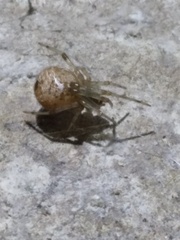
Species: Parasteatoda_tepidariorum